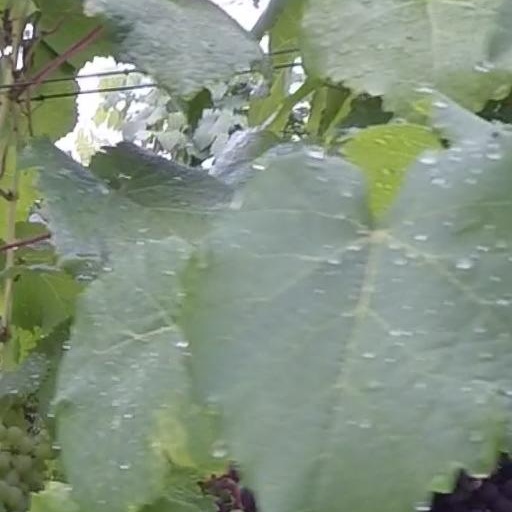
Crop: grape